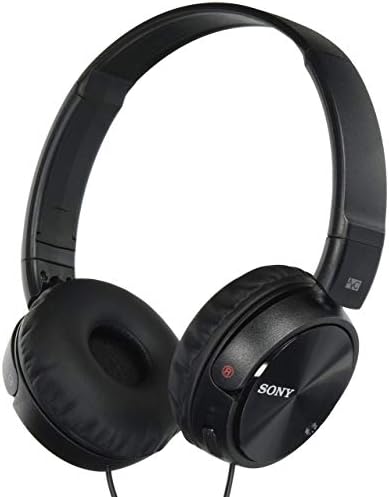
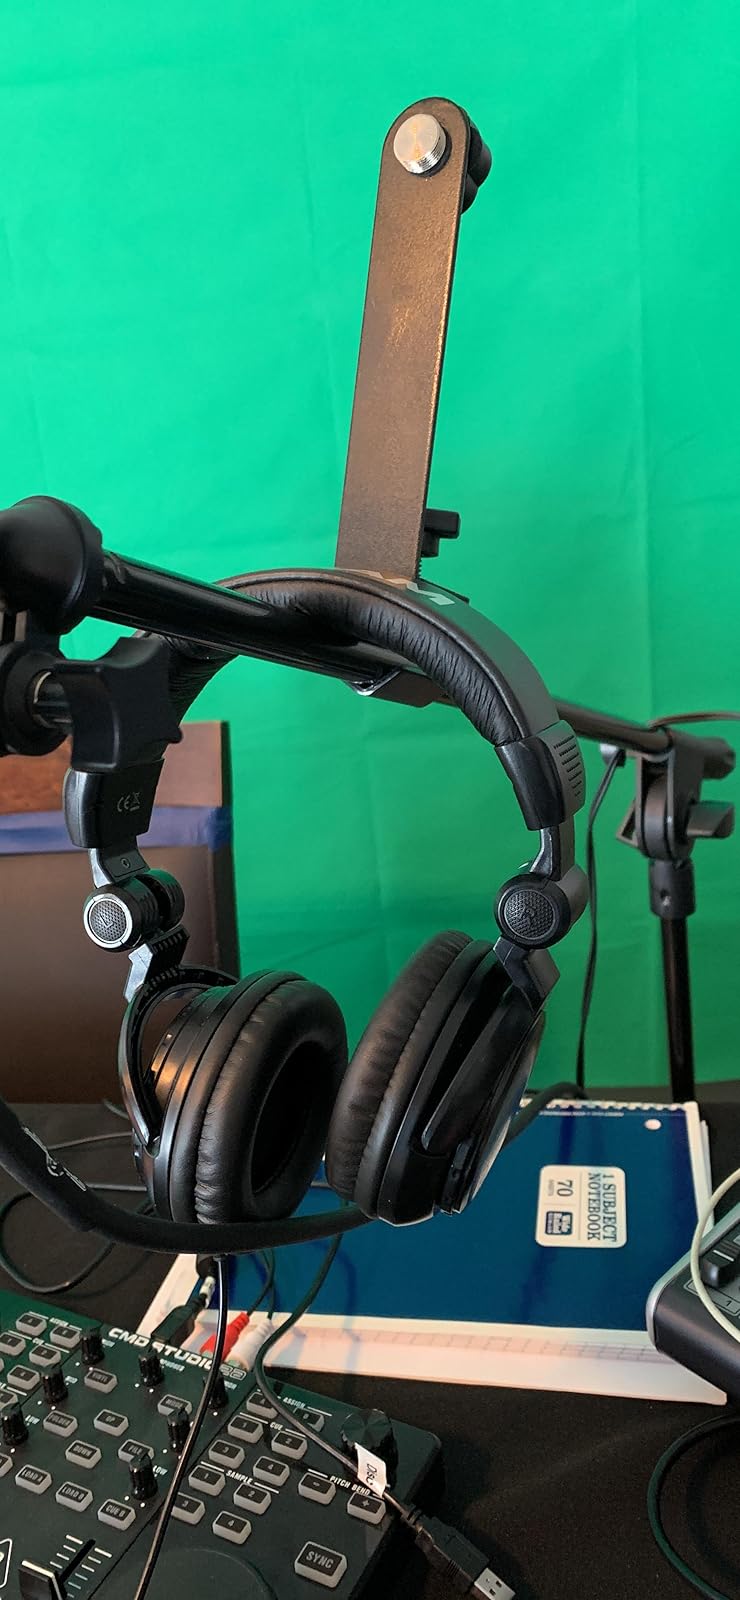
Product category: headphones
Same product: no